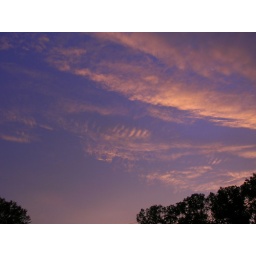
some cool clouds in the sky after our first real rain in a long time